Appleton, Oxfordshire

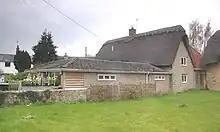
Appleton community shop and Post Office in Eaton Road

Appleton has a Church of England primary school, a community shop, a Women's Institute and a cricket club.